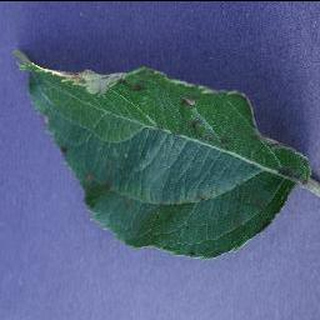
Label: apple_apple_scab